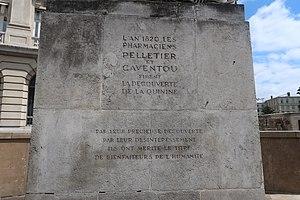
Fontaine Pelletier et Caventou, place Louis-Marin, 105 boulevard Saint-Michel (Paris, 5e).